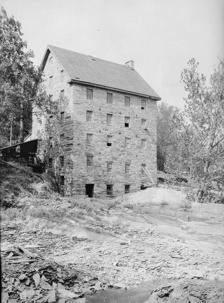
Building: Beverley Mill
Country: United States of America
Year built: 1759
United States historic place Beverley Mill U.S. National Register of Historic Places U.S. Historic district Contributing property Virginia Landmarks Register Beverley's Mill, HABS Photo Show map of Northern Virginia Show map of Virginia Show map of the United States Location Junction of Virginia State Route 55 and Beverleys Mill Road, near Broad Run, Virginia Coordinates 38°49′28″N 77°42′39″W / 38.82444°N 77.71083°W / 38.82444; -77.71083 Area 9.9 acres (4.0 ha) Built 1759 ( 1759 ) Part of Broad Run-Little Georgetown Rural Historic District ( ID16000205 ) NRHP reference No. 72001411 VLR No. 076-0002 Significant dates Added to NRHP February 23, 1972 Designated CP April 21, 2016 Designated VLR November 1, 1971 The mill ruins in 2013. Beverley Mill , also known as Chapman Mill, is a historic grist mill located north of Interstate 66 and Virginia State Route 55 in Thoroughfare Gap near Broad Run, Virginia , straddling the county line between Prince William and Fauquier Counties. It was built about 1759, and is a five-story, four bay by three bay, rubble stone structure. The water power was provided by Broad Run which, in its 1,300-foot (400-metre) passage through the Gap, drops 87 feet (27 metres). Exterior mill machinery included a 29-foot (8.8-metre) metal waterwheel and sluice gate as well as a stone mill race .  The mill continued in operation through World War II. It is included in the Thoroughfare Gap Battlefield . The mill was added to the National Register of Historic Places in 1972. On October 22, 1998, a fire resulting from vandalism gutted the mill, which is awaiting restoration. See also National Register of Historic Places listings in Prince William County, Virginia National Register of Historic Places listings in Fauquier County, Virginia References